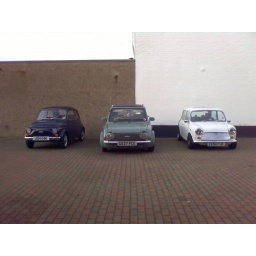
Fiat 500 Nissan Pao and mini posing in the office car park